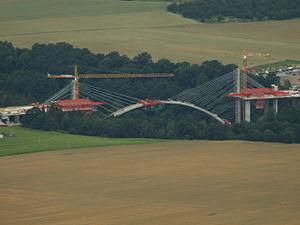
Cette liste de ponts de Tchéquie présente les ponts remarquables de Tchéquie, tant par leurs caractéristiques dimensionnelles, que par leur intérêt architectural ou historique.